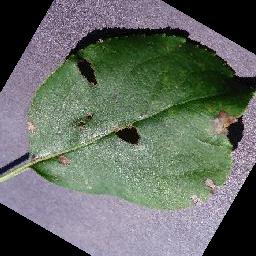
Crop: apple
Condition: black_rot